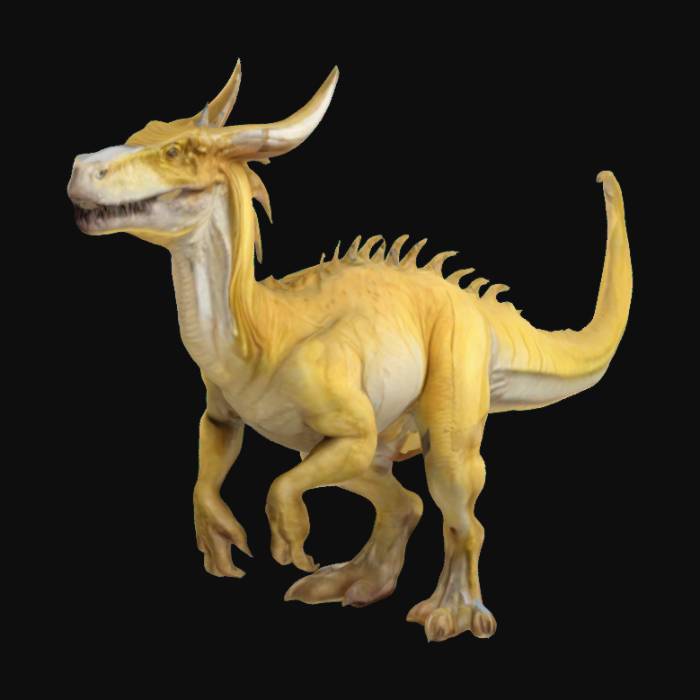
미적 점수 (1~10점): 9